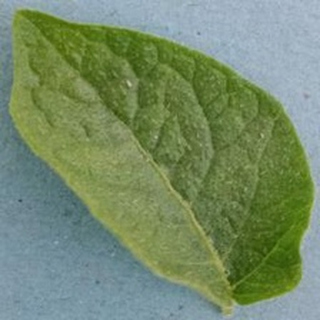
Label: healthy_potato